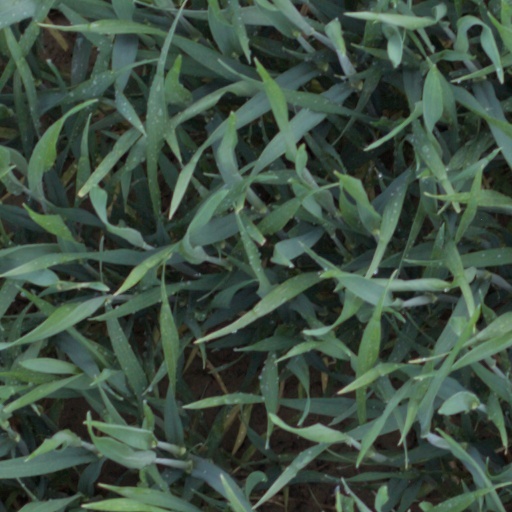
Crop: wheat